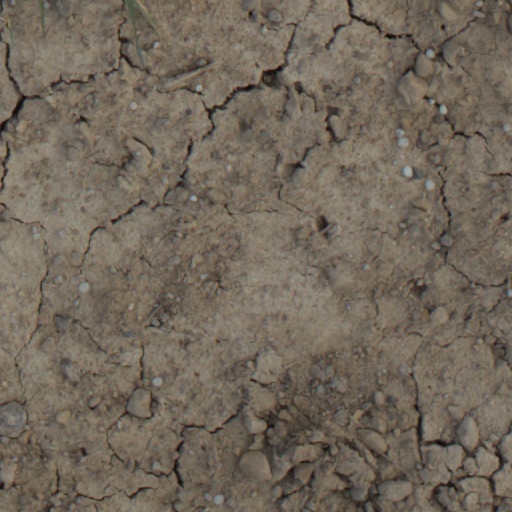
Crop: wheat